MF 01

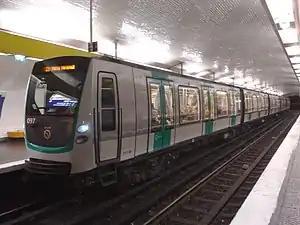
MF 01 trainset

The MF 01 (also called MF 2000 from its year of its invitation to tender) is a model of steel-wheeled electrical multiple units used on Paris's Metro system. The cars first arrived in December 2007 and delivery was completed in 2015. RATP ordered 160 trains or 800 cars in 2001, to replace the aging MF 67. It is used on Lines 2, 5, and 9.